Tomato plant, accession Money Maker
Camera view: bottom (45 deg); turntable rotation: 210 degrees
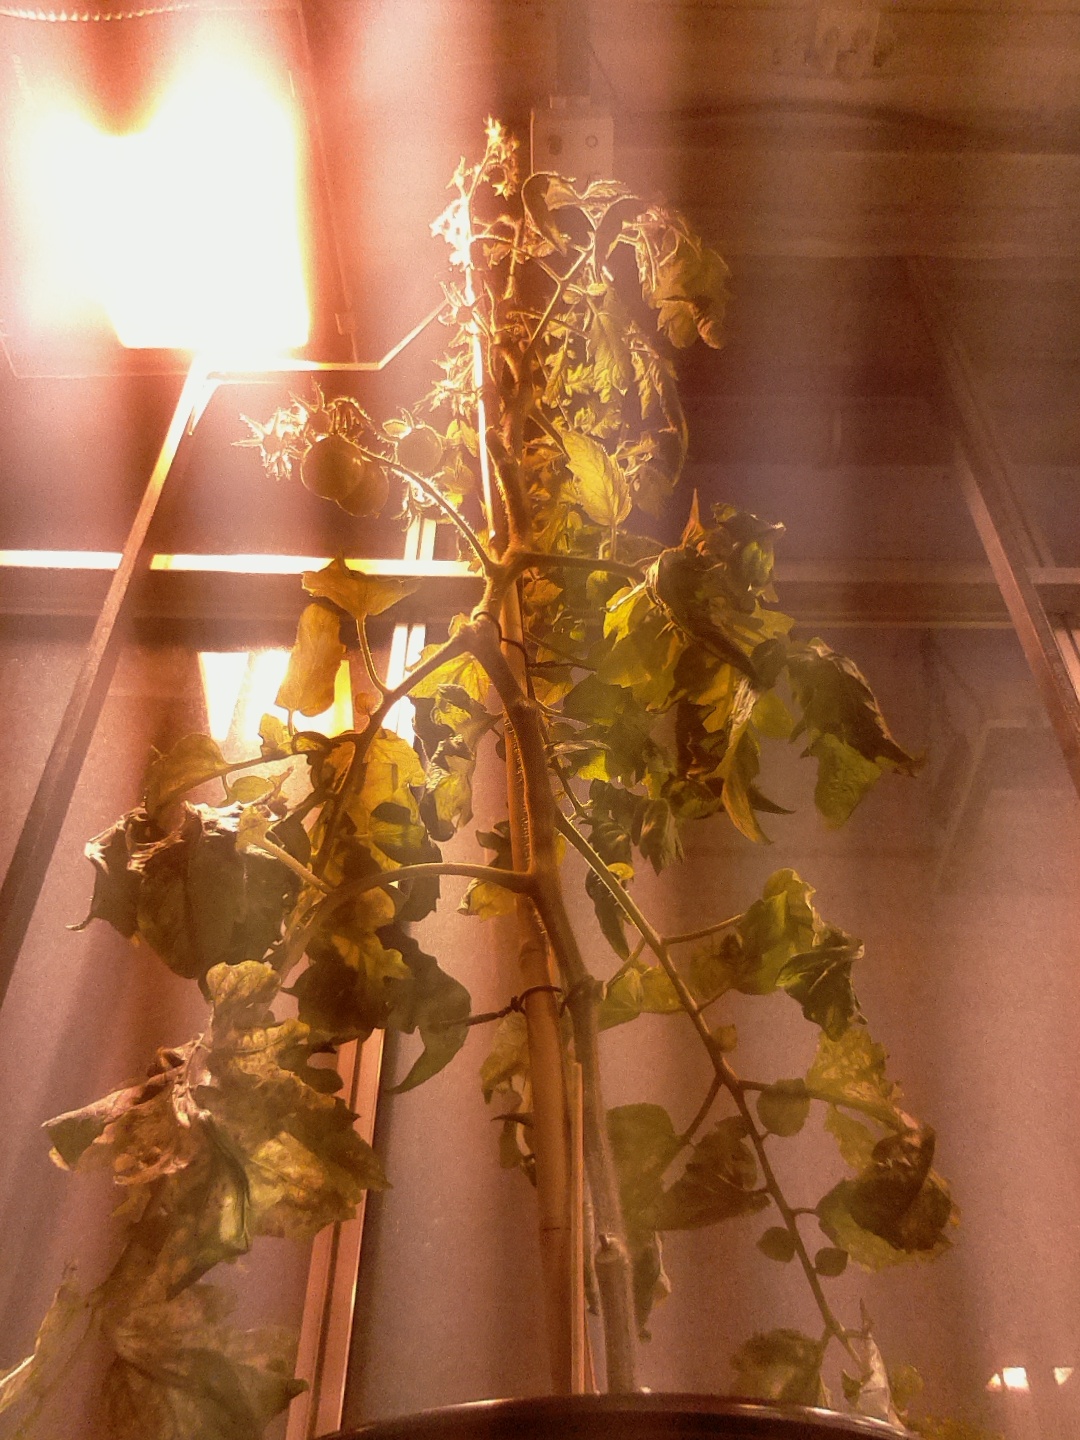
BBCH growth stage 75: 50%-60% of final fruit size